Prime University

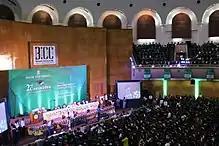
2nd Convocation of Prime University held at BICC

Prime University held its first convocation on 14 October 2008 at Bangabandhu International Conference Center. Almost 3,200 students received their degrees at that ceremony. The second was held on 24 April 2016 at the same place. This time almost 6,000 students received their degrees. The chief guest was Education Minister Nurul Islam Nahid.